Desert locust

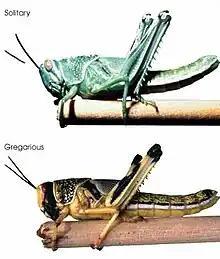
Solitary (top) and gregarious (bottom) desert locust nymphs

The newly hatched nymph soon begins to feed, and if it is a gregarious individual, is attracted to other hoppers and they group together. As it grows, it needs to moult (shed its exoskeleton). Its hard cuticle splits and its body expands, while the new exoskeleton is still soft. The stages between moulting are called instars and the desert locust nymph undergoes five moults before becoming a winged adult. Immature and mature individuals in the gregarious phase form bands that feed, bask, and move as cohesive units, while solitary-phase individuals do not seek conspecifics.